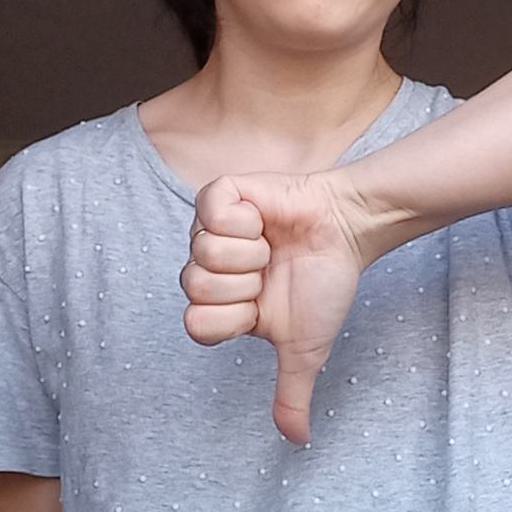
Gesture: dislike